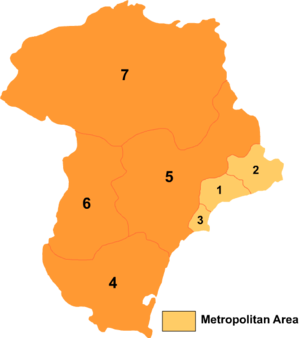
Qinhuangdao / Administrative enheder
Kort over Qinhuangdao
Qinhuangdao er en kinesisk storby og havneby i provinsen Hebei ved Kinas kyst til Bohai-bugten i det Gule Hav. Byen ligger øst for Beijing og nordøst for Tianjin. Den er en by på præfekturniveau. Befolkningen i selve det bymæssige område anslås til 707.000, mens hele præfekturet har 2,7 millioner indbyggere og et areal på 7,812.4 km².